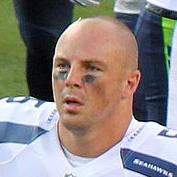
Age: 29